Rent-a-Cop

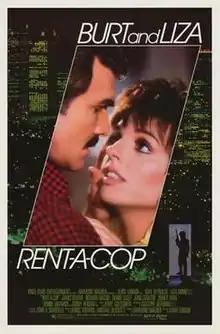
Theatrical release poster by Tom Jung. Tagline: "There's a killer on the loose and the lady is the target"

Rent-a-Cop is a 1987 American thriller comedy starring Burt Reynolds and Liza Minnelli. Reynolds plays a disgraced police officer working as a security guard, who falls in love with Minnelli, who plays a prostitute.